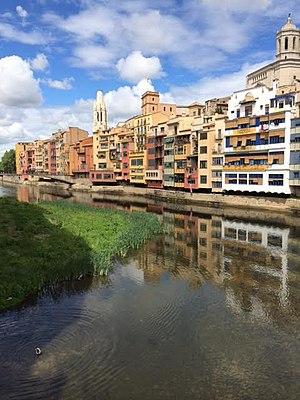
L'Onyar est une rivière de Catalogne, affluent du Ter sur la rive droite. Son bassin comprend le communes de Brunyola, Vilobí de Onyar, Riudellots de la Selva, Saint Andreu Salou, Campllong, Fornells de la Selva, Quart et Gérone, il embrasse donc la moitié nord du plaine de la Selva, à l'extrême nord de la dépression prélitoralle. Il naît aux confins nord-orientaux des Guilleries dans la commune de Brunyola.